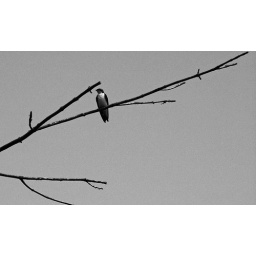
bird in black and white